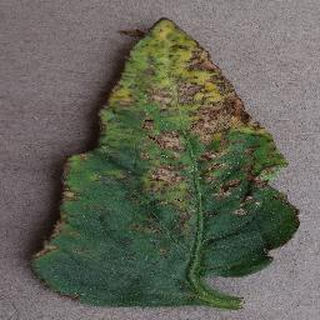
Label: tomato_bacterial_spot